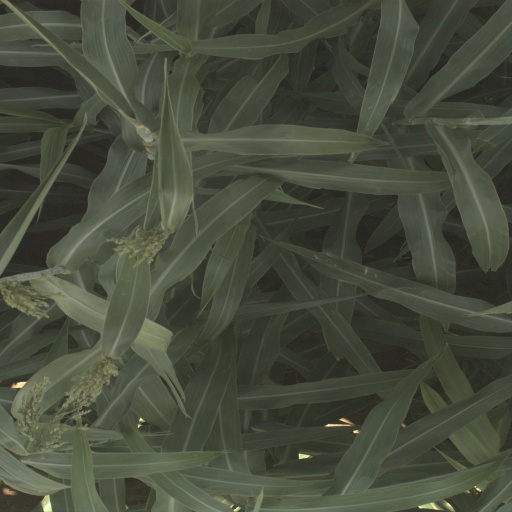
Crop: sorghum